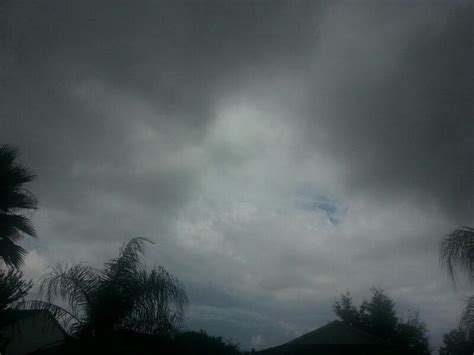
Weather: cloudy or overcast